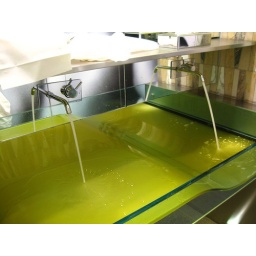
Neat glass sink in Franfurt hotel lobby